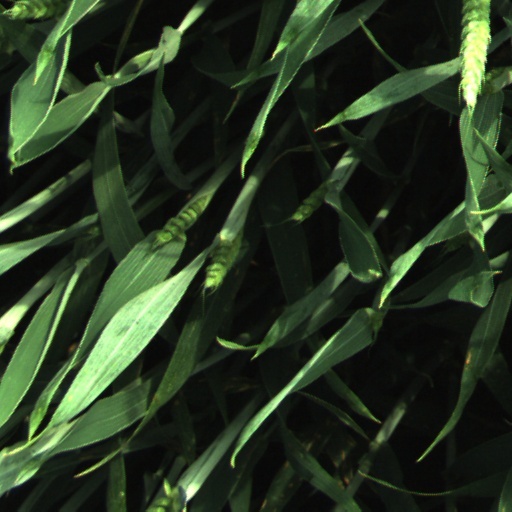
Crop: wheat